Joep Kluskens

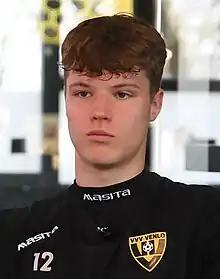
Kluskens in 2023

Joep Kluskens (born 9 November 2002) is a Dutch professional footballer who plays as a midfielder for club VVV-Venlo.